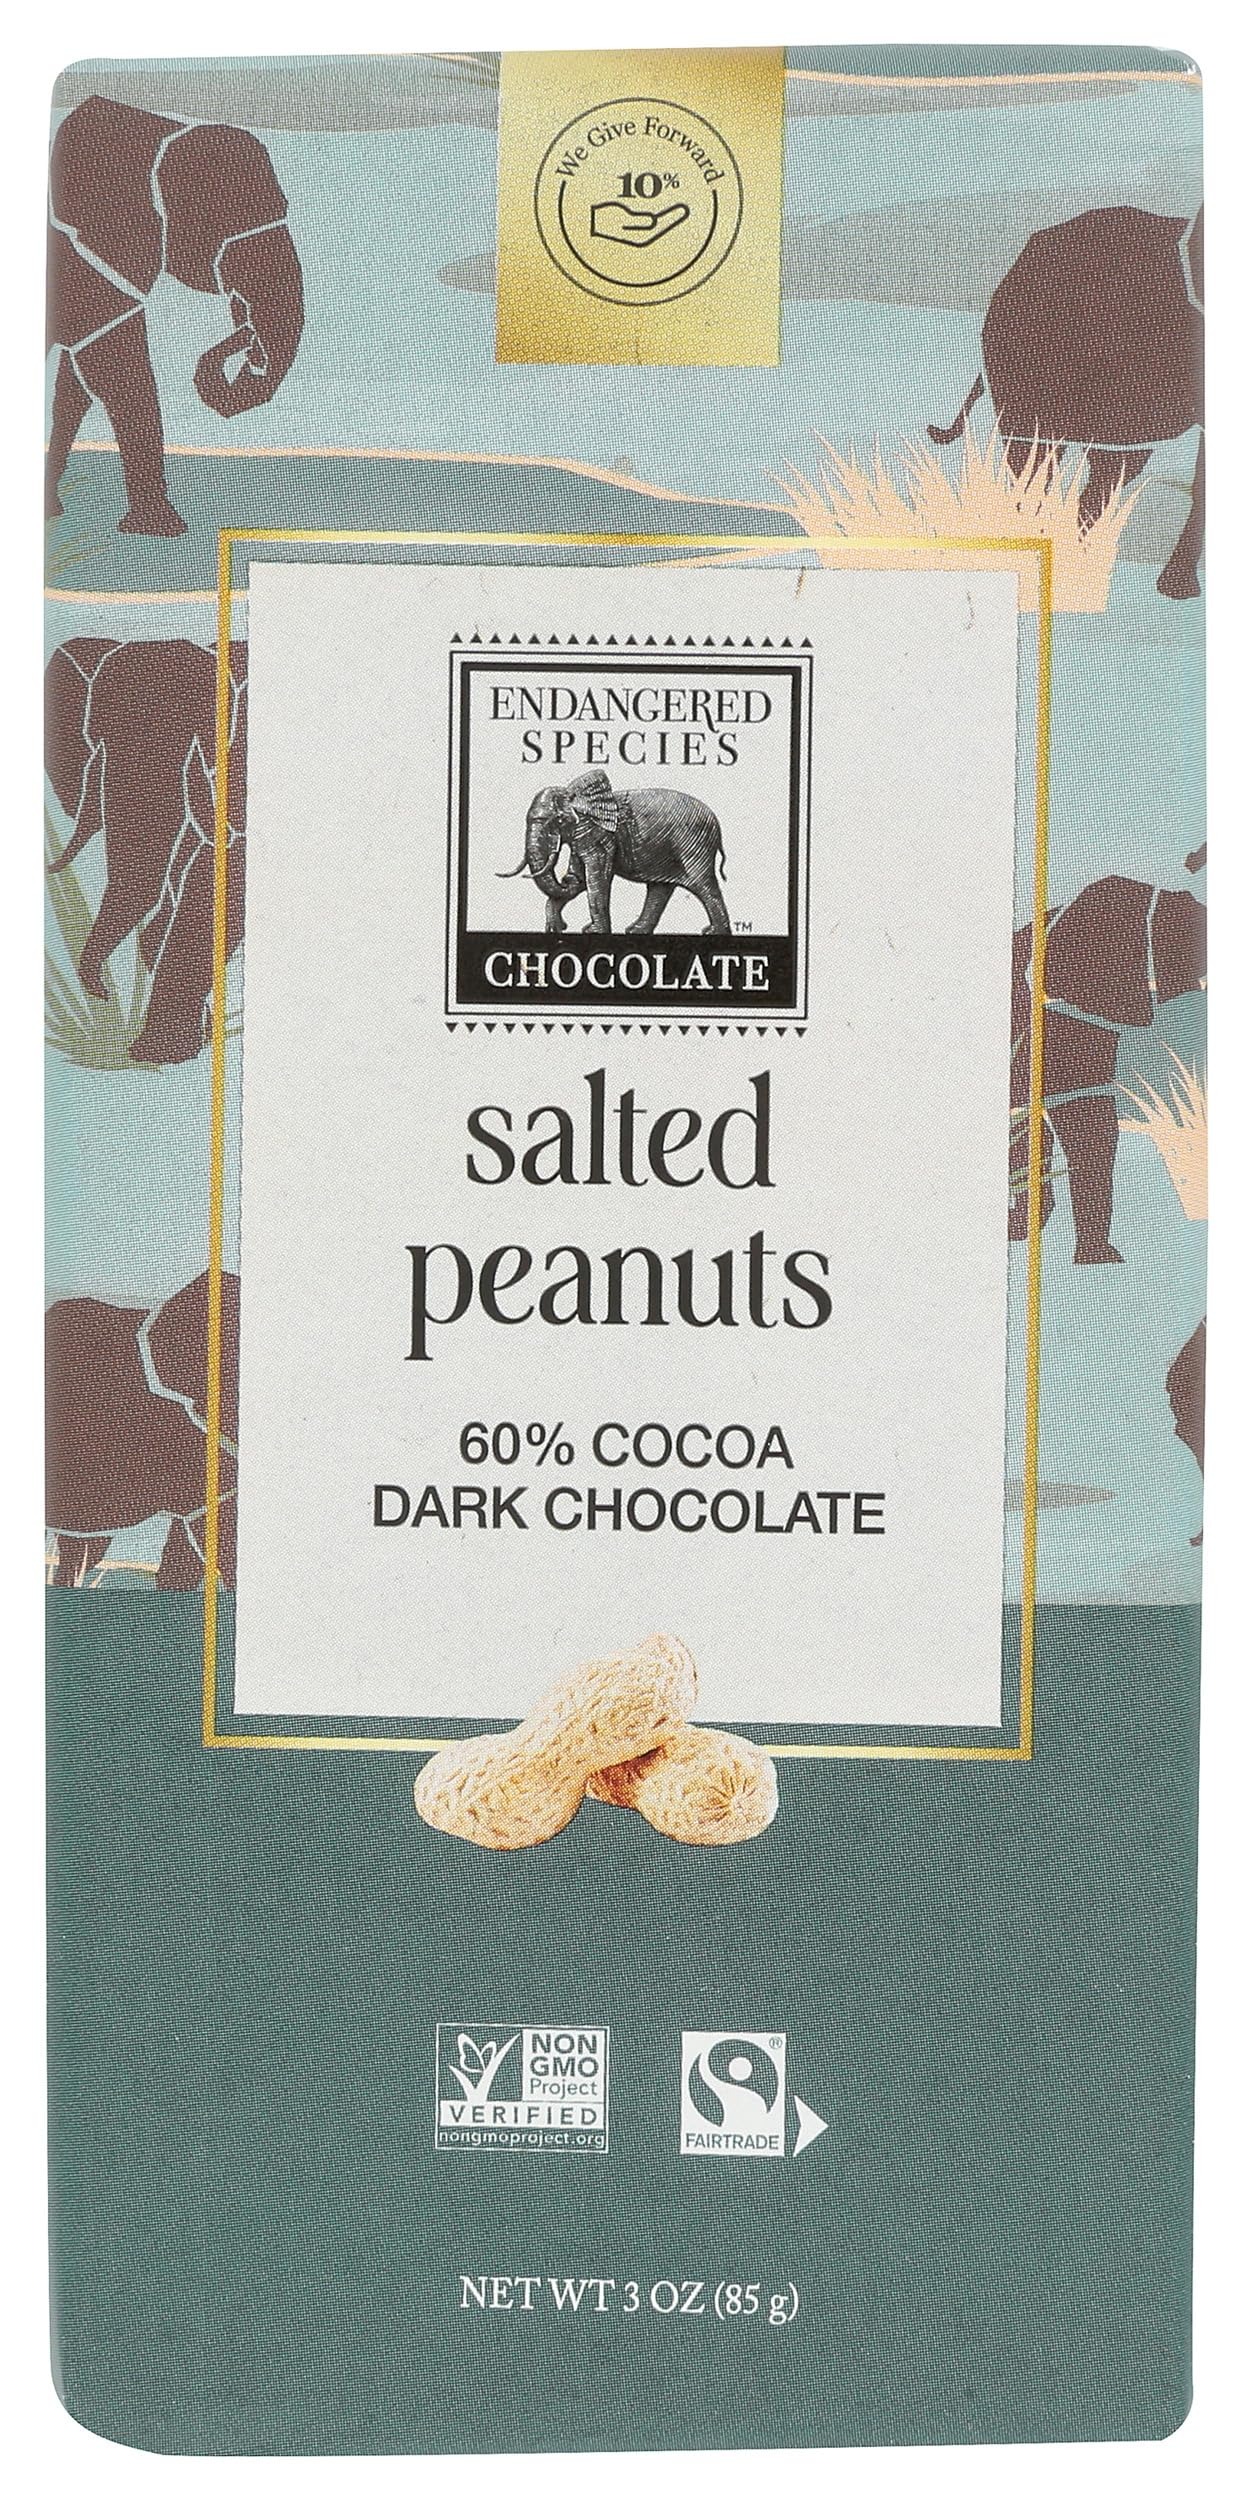
Item Name: Endangered Species 60% Cocoa Salted Peanuts Dark Chocolate Bar, Non GMO, 3 Ounces (Pack Of 12)
Bullet Point: Endangered Species 60% Cocoa Salted Peanuts Dark Chocolate Bar, Non GMO, 3 Ounces (Pack Of 12)
Value: 36.0
Unit: Ounce

Price: 76.49